Electromagnetic induction

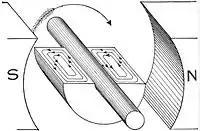

Eddy currents occur when a solid metallic mass is rotated in a magnetic field, because the outer portion of the metal cuts more magnetic lines of force than the inner portion; hence the induced electromotive force is not uniform; this tends to cause electric currents between the points of greatest and least potential. Eddy currents consume a considerable amount of energy and often cause a harmful rise in temperature.